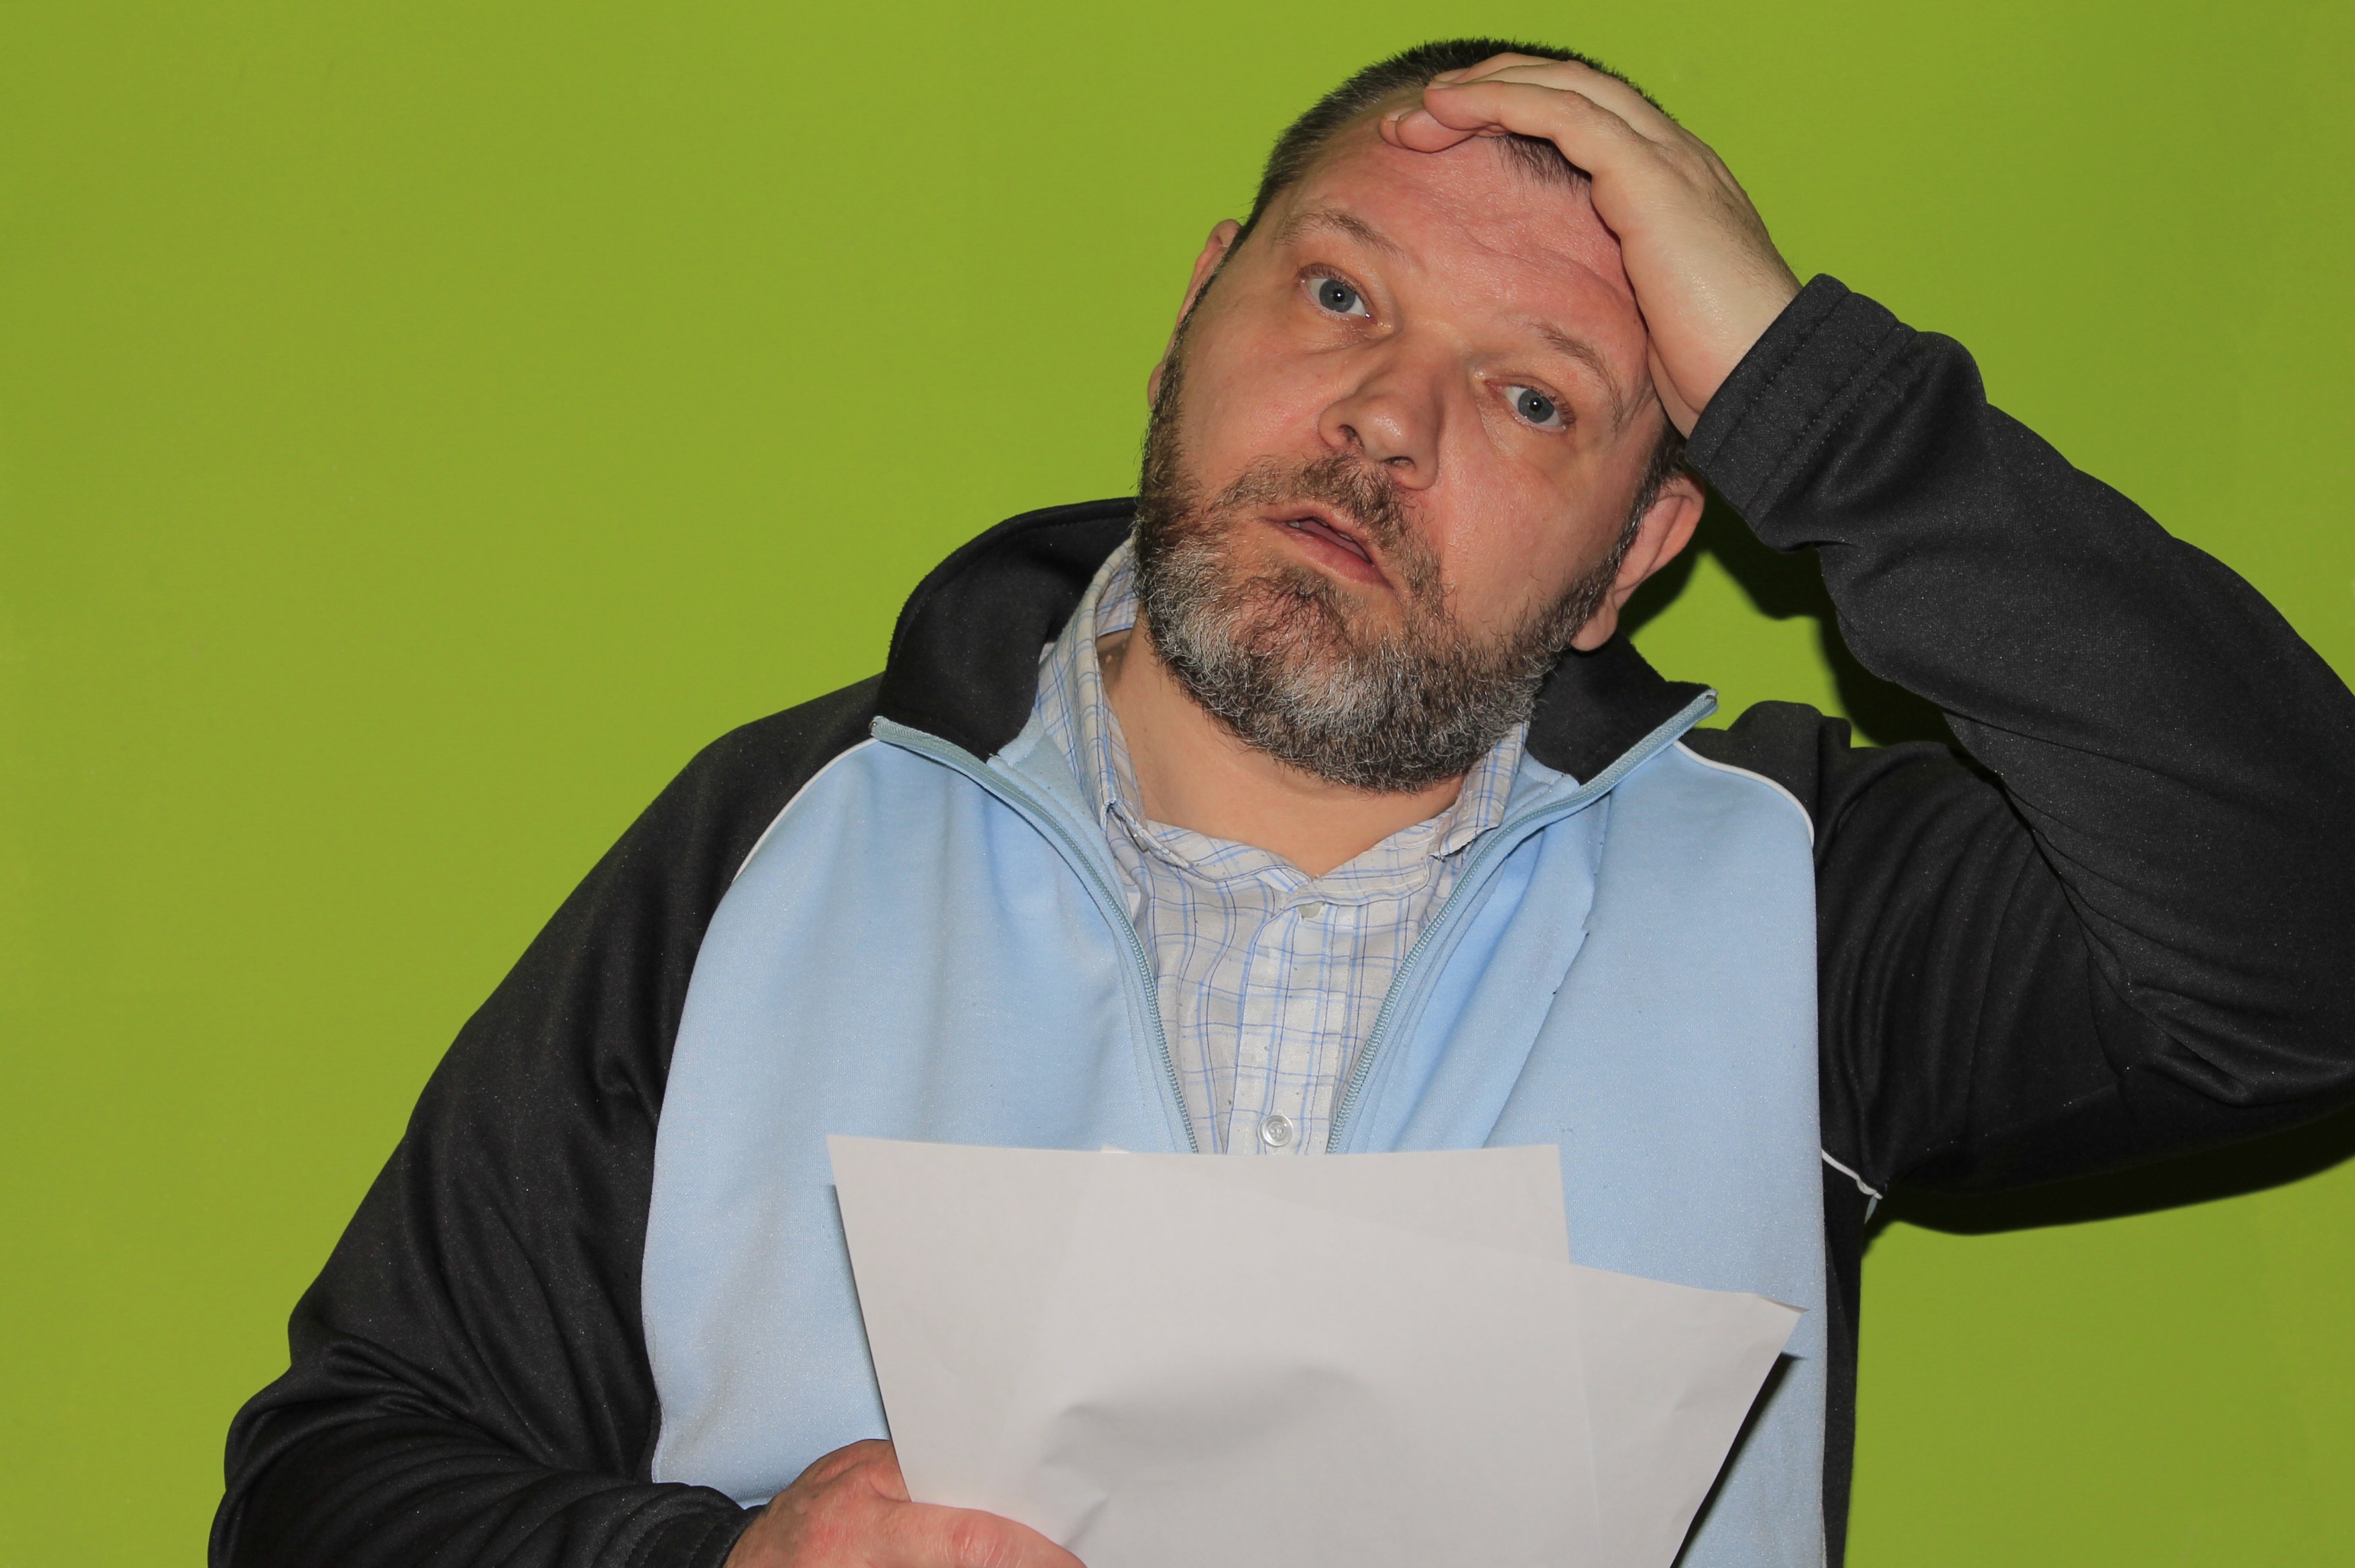
man, person, professional, profession, letters, reminder, leave, facial hair, bad news, cease and desist letter, reminders, officially write